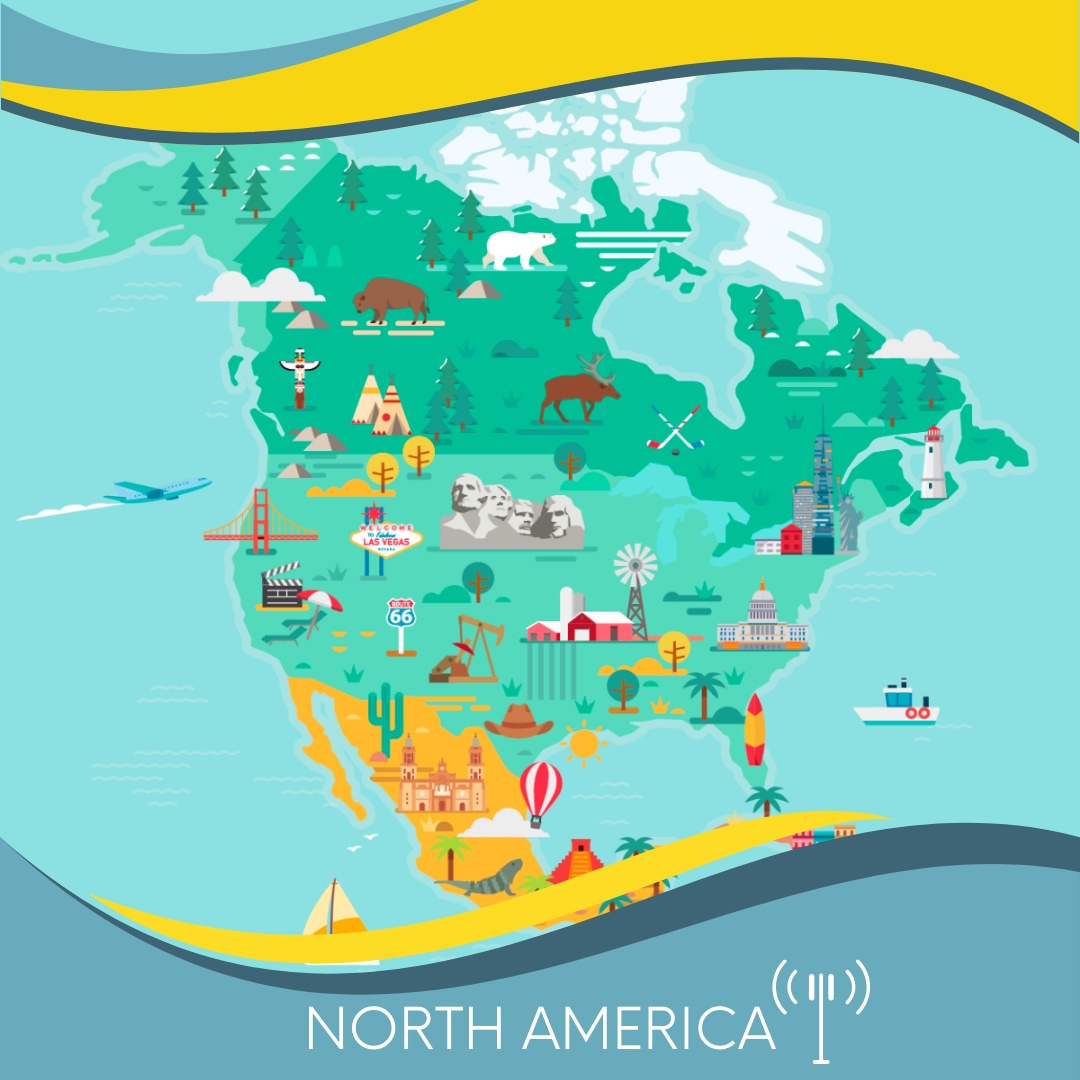
North America (3 areas) Day Pass - Daily Unlimited Daily Plan
Pick the number of days you want for this North America (3 areas) day pass plan. Use high speed data, with unlimited 2G speeds. Valid for 30 days after purchase. Use as a hotspot. Supported countries: Canada 🇨🇦, Mexico 🇲🇽, United States 🇺🇸
Brand: RTG
Category: Electronics > Communications > Telephony > Mobile & Smart Phone Accessories > Mobile Phone Pre-Paid Cards & SIM Cards